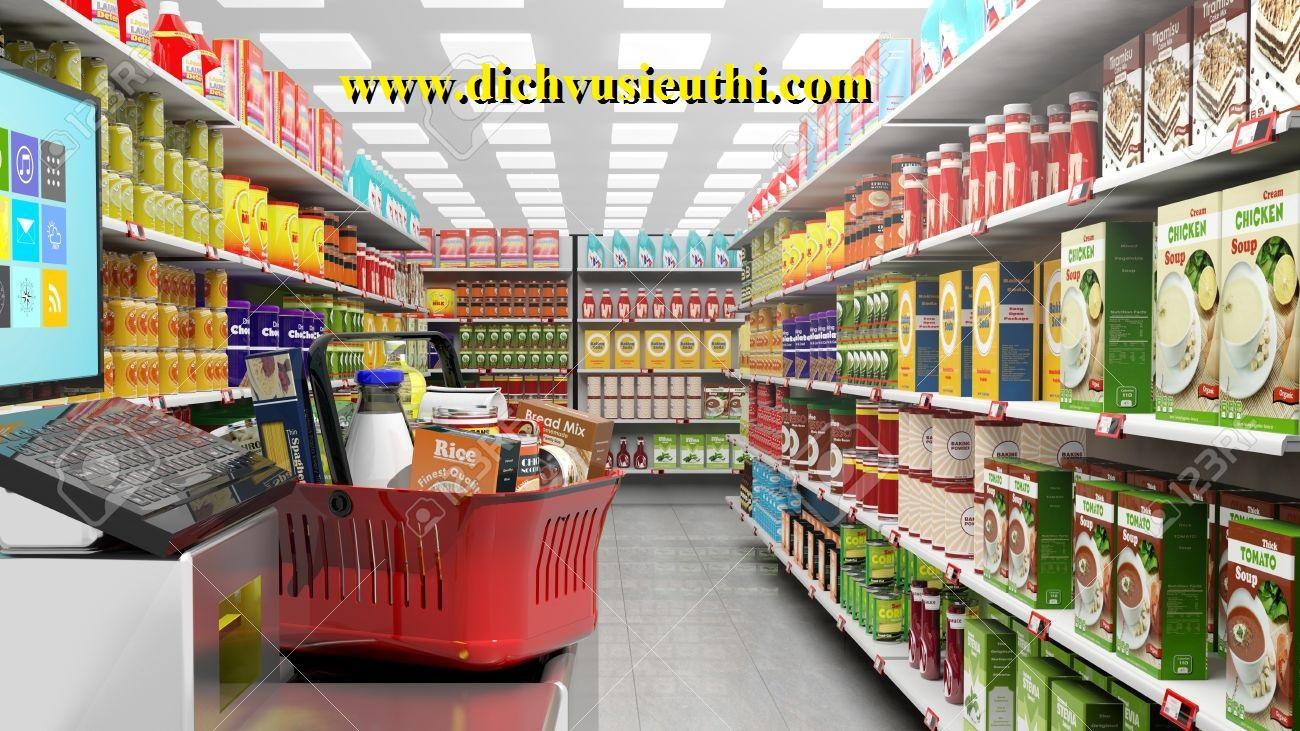
ở trên các kệ hàng đang trưng bày chủ yếu là các loại hàng đóng hộp